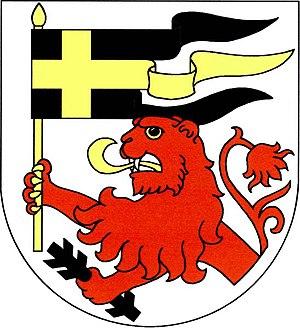
Dolní Ředice est une commune du district et de la région de Pardubice, en Tchéquie. Sa population s'élevait à 942 habitants en 2018.